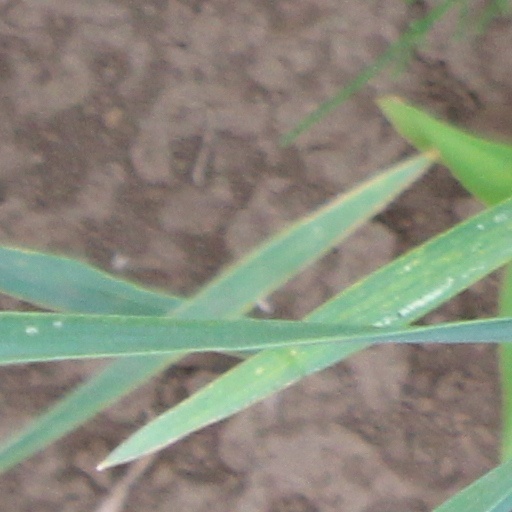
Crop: wheat